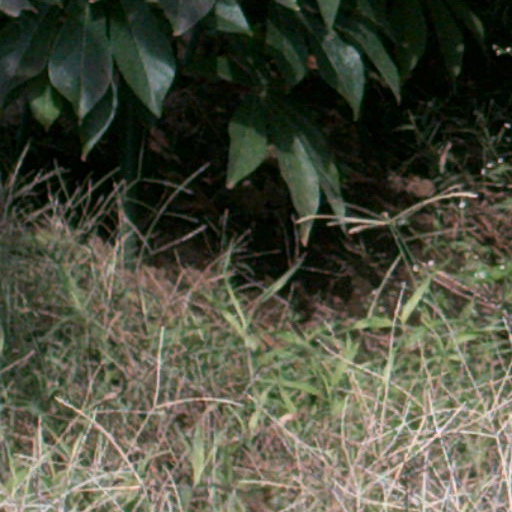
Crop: cassava